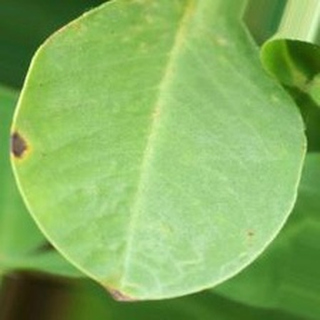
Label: groundnut_early_leaf_spot